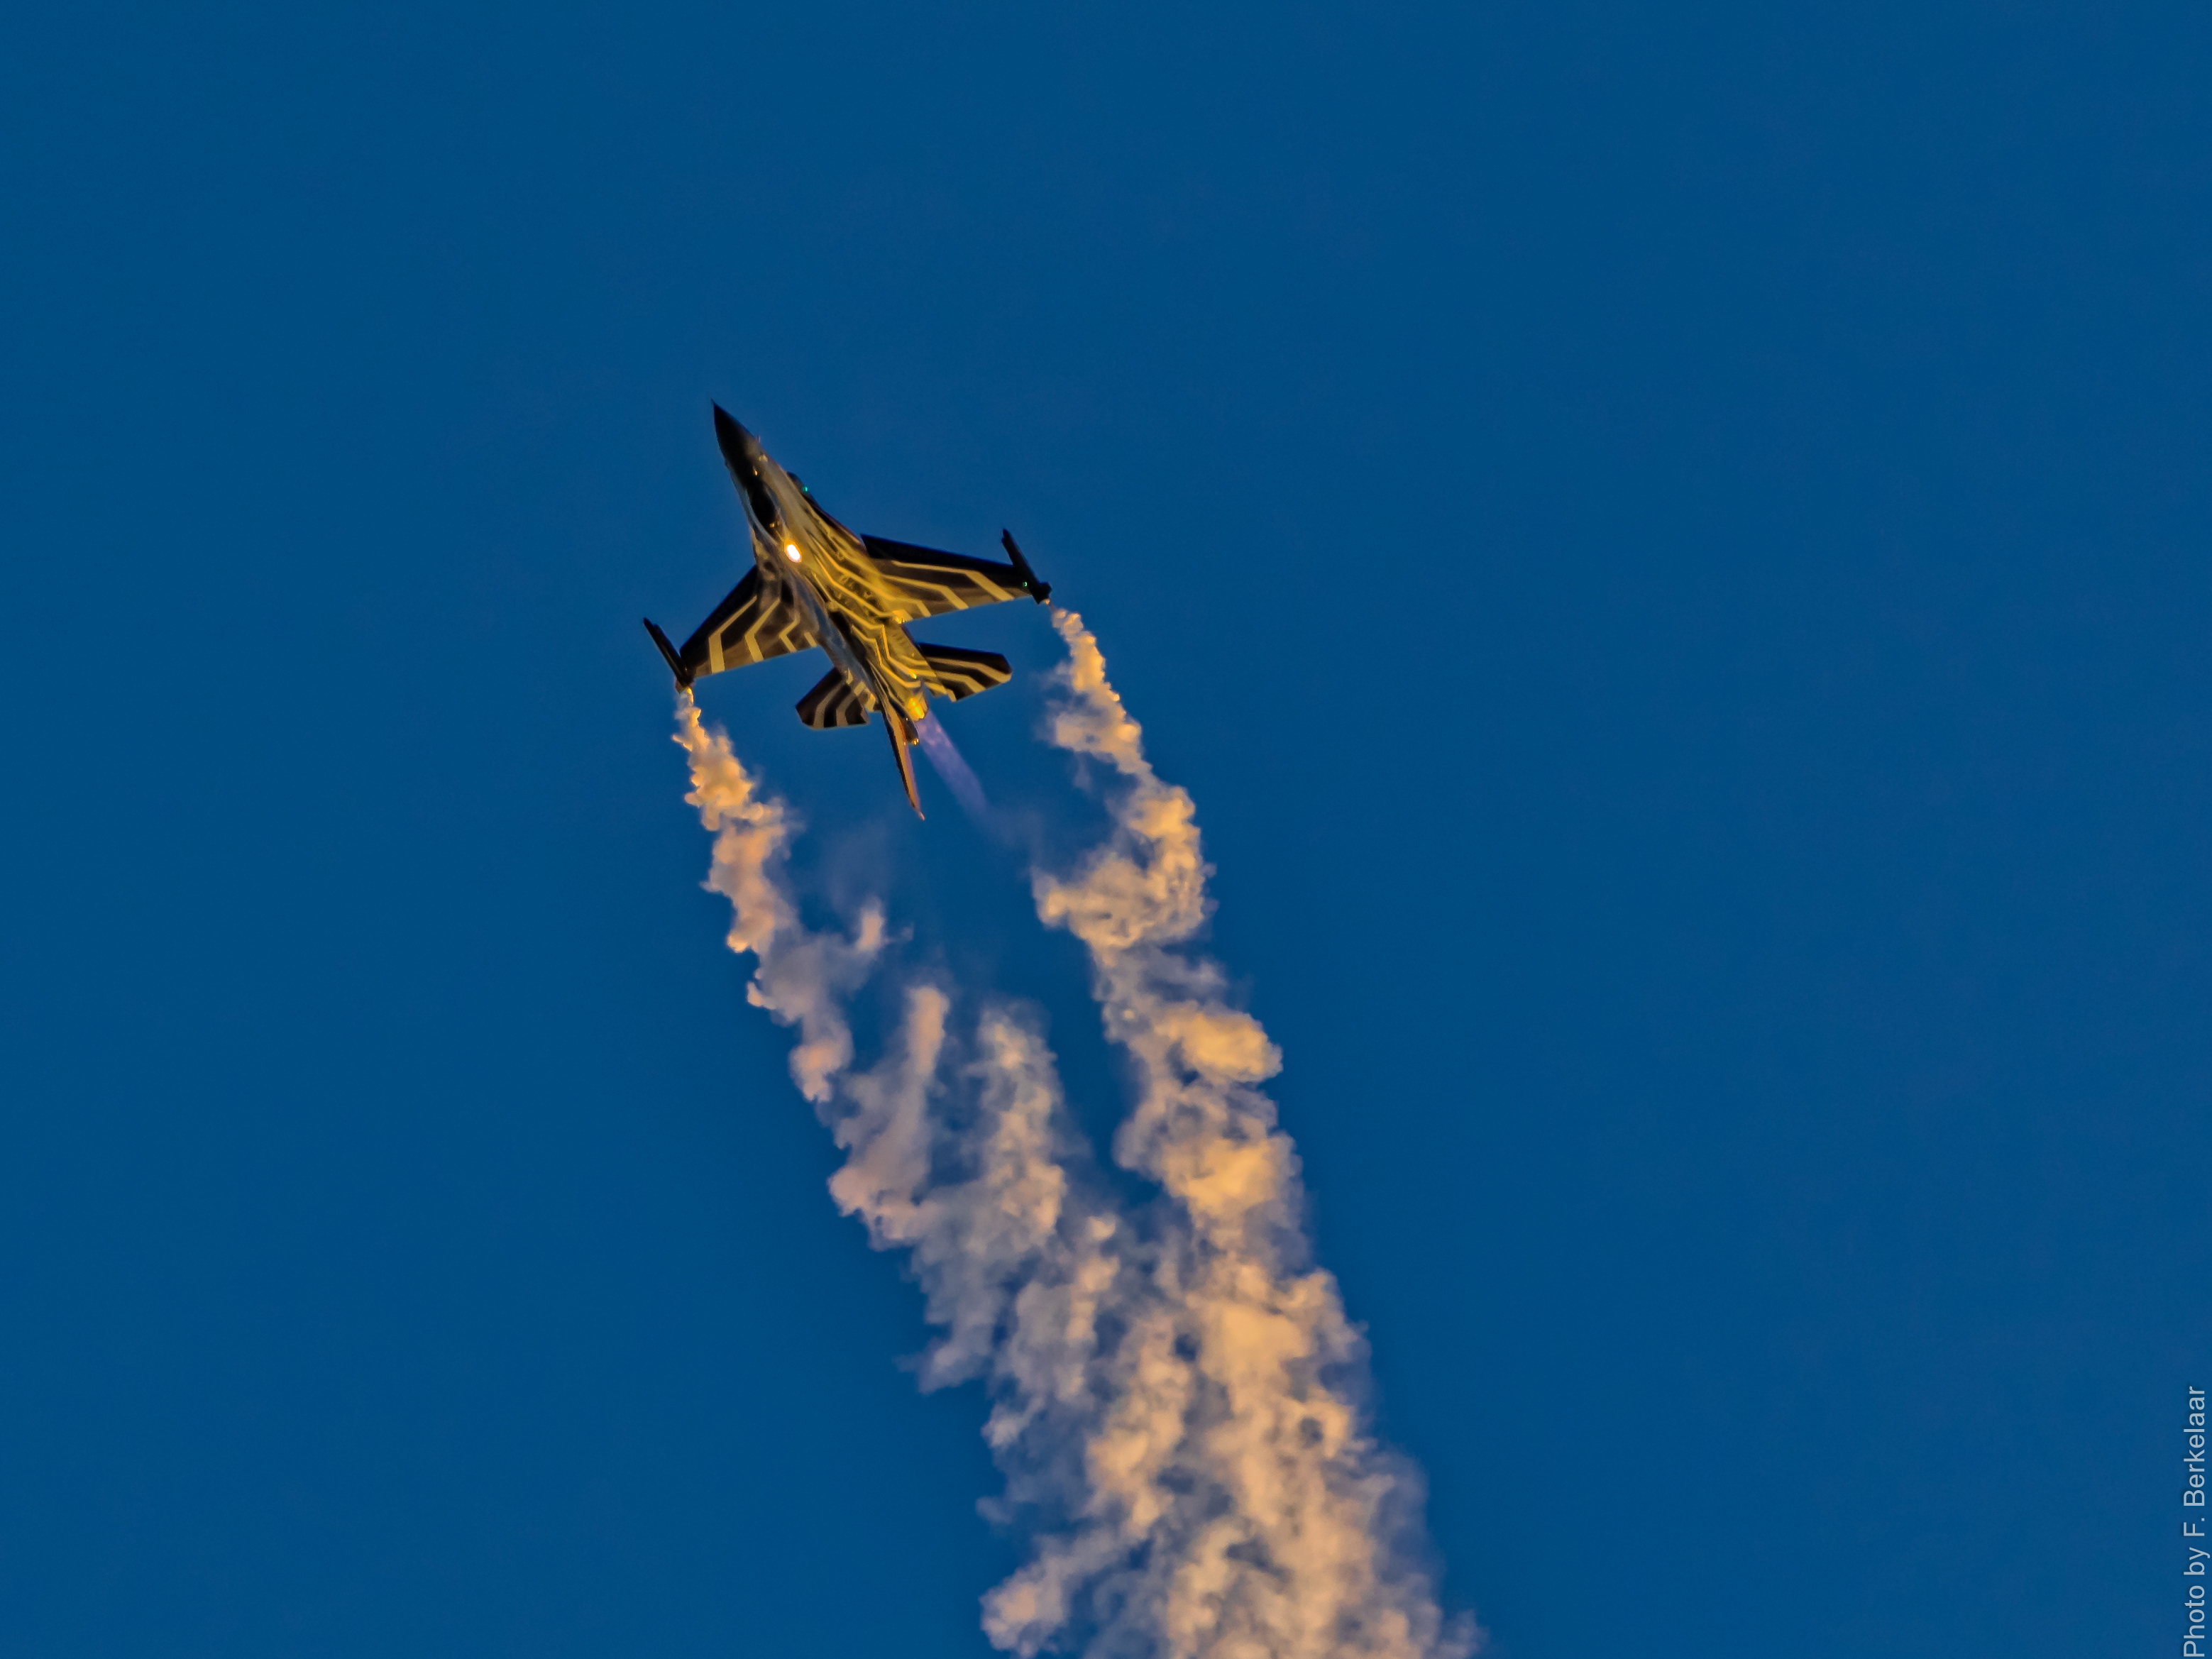
wing, sky, airplane, aircraft, vehicle, aviation, flight, blue, be, belgie, fightingfalcon, f16, hechteleksel, vlaanderen, leicadg100400f4063, belgianairforce, f16solodisplayteam, generaldynamics, royalbelgianairforce, air show, air force, aerobatics, atmosphere of earth